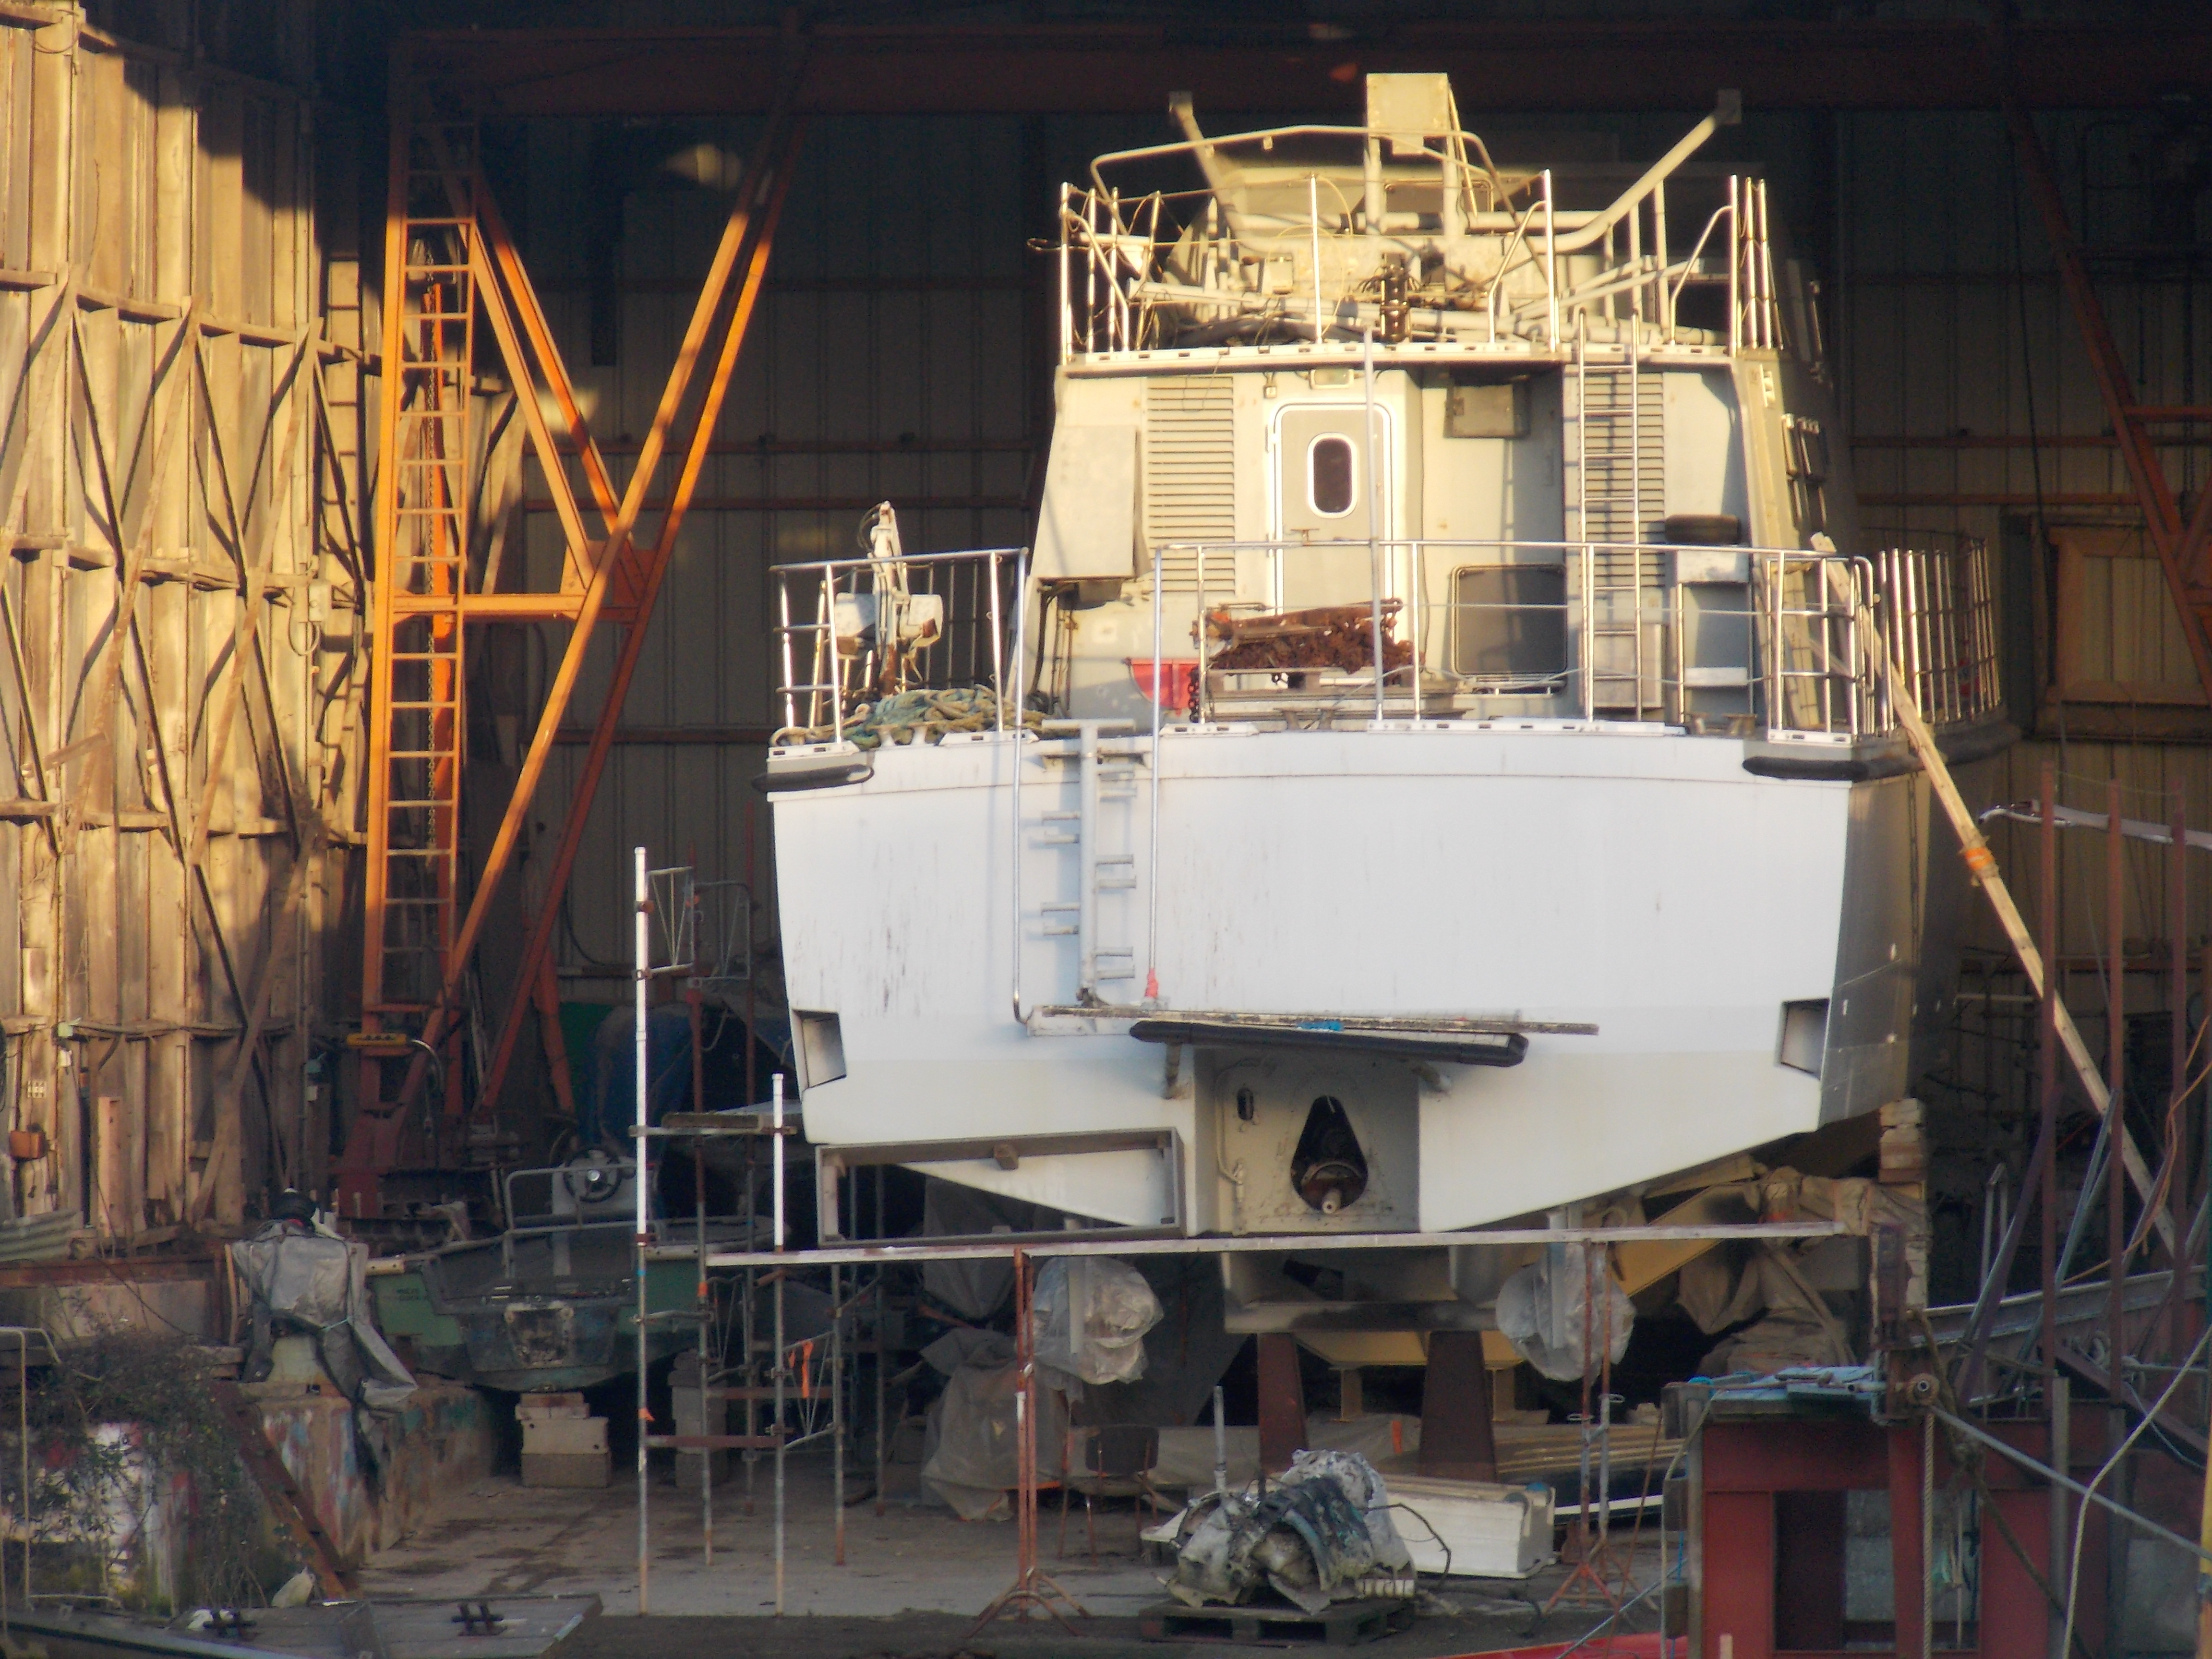
shipyard, ship, boat, wharf, architecture, steel, paint, work, sun, ladder, repair, ship repair, fisher boat, workshop, composite material, construction, machine, industry, engineering, building material